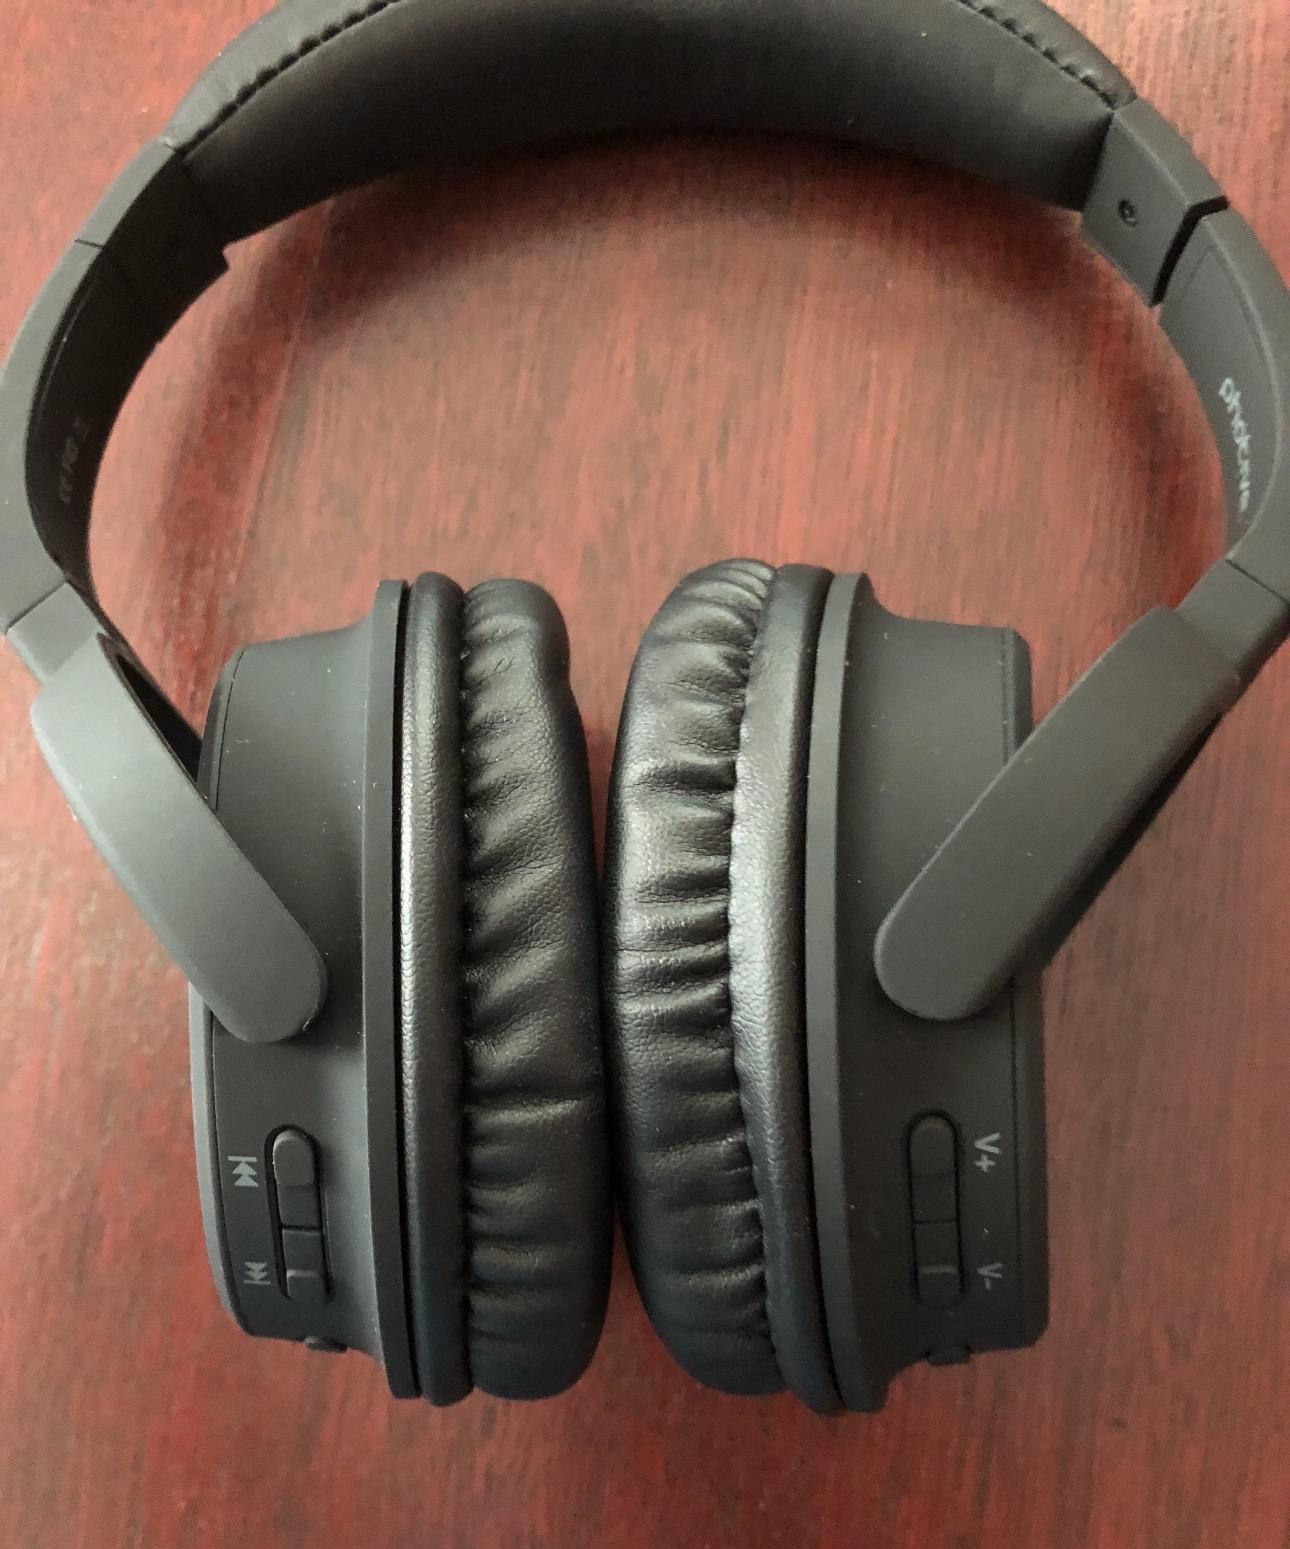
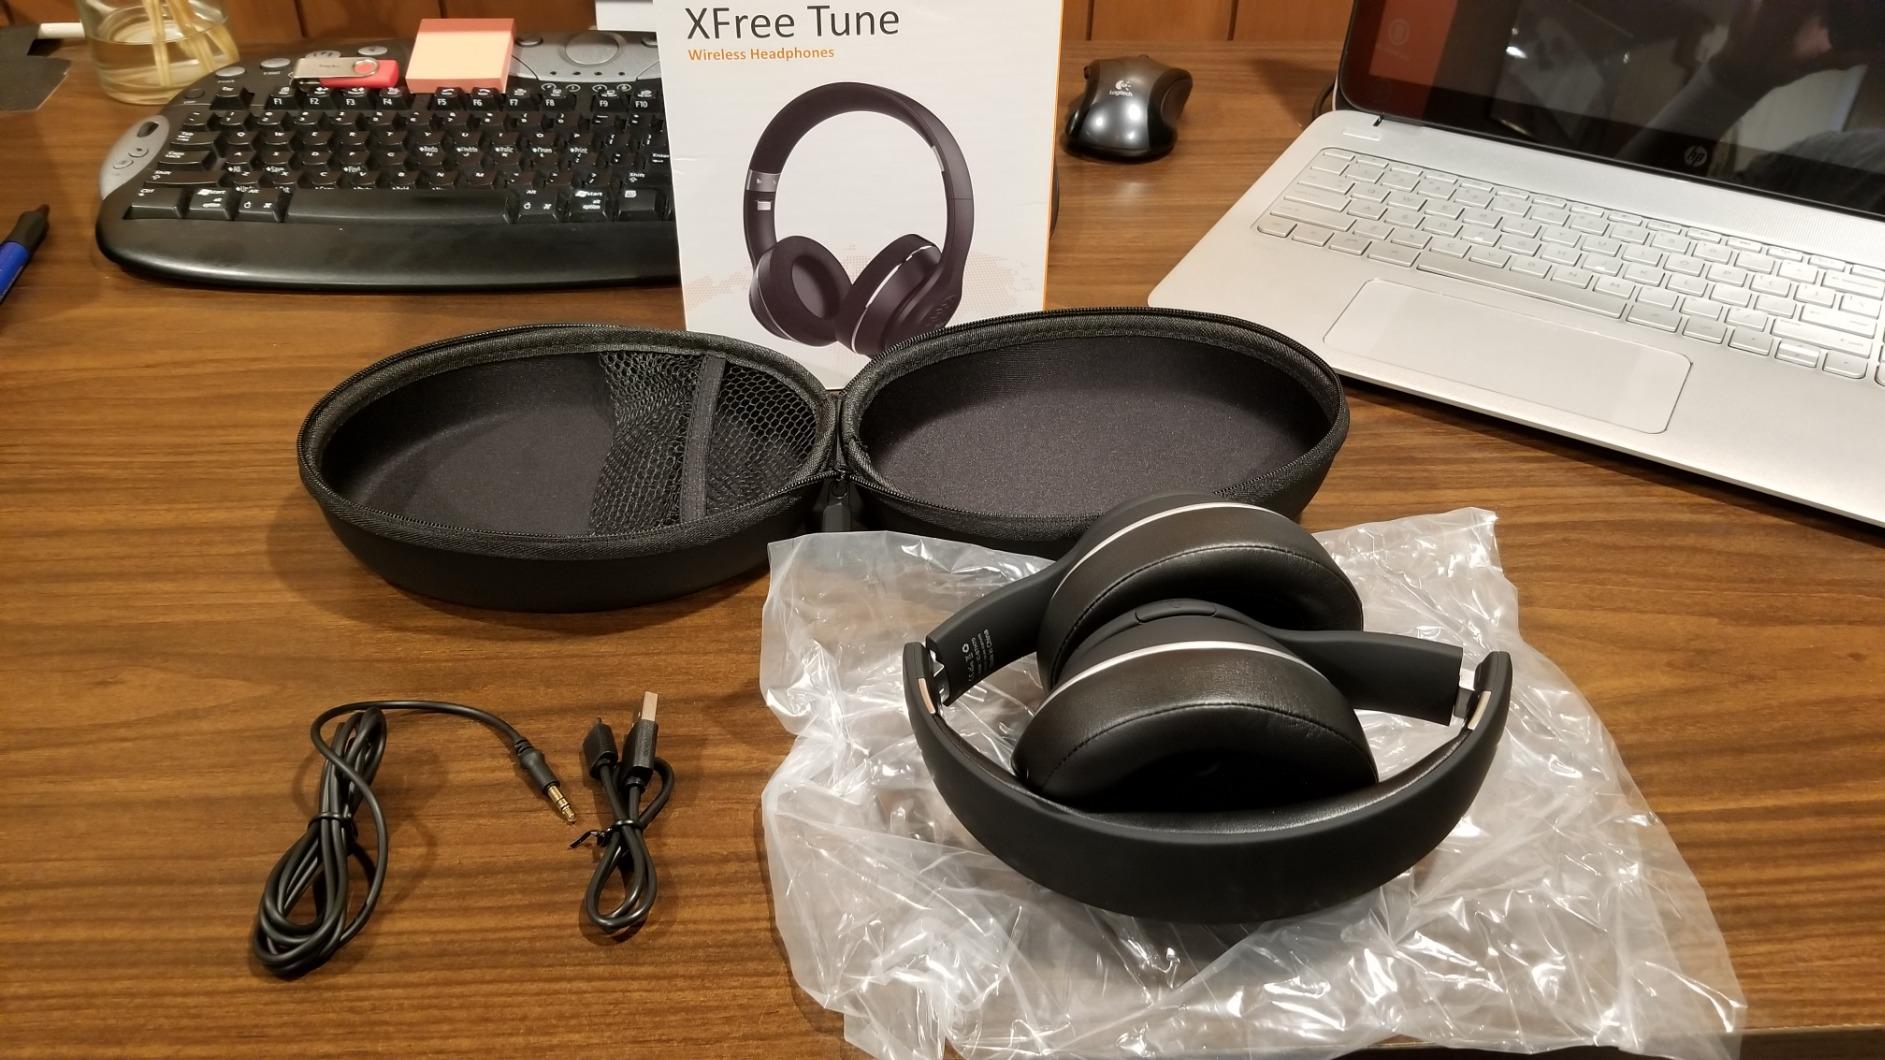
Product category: headphones
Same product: no